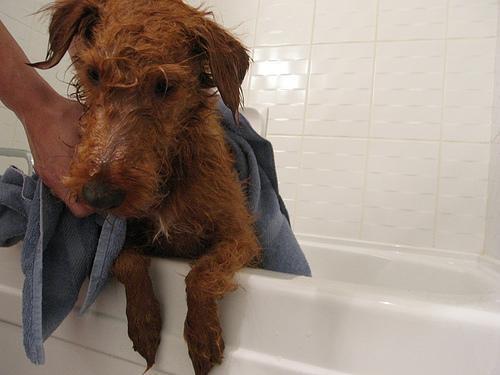
Irish_terrier